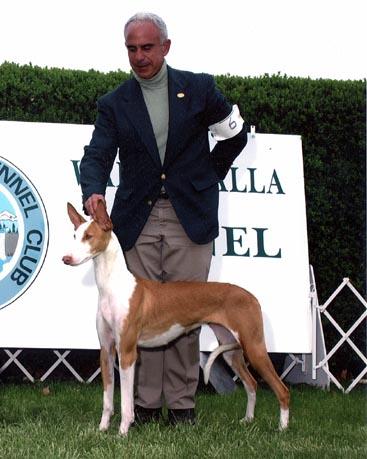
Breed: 210-n000006-Ibizan_hound